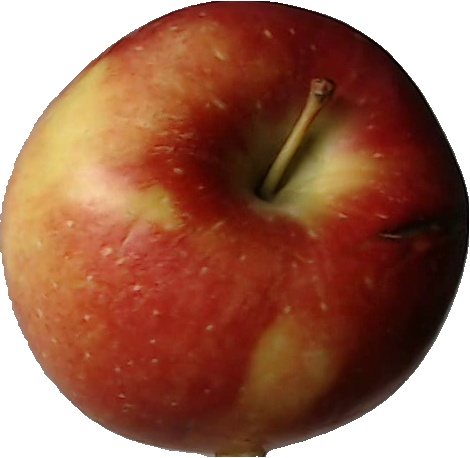
Label: apple_braeburn_1